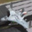
Label: airplane